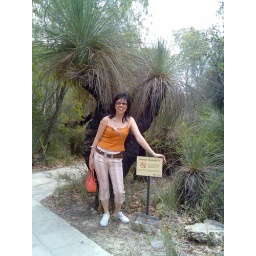
see signboard! hehe! grass tree unique in background